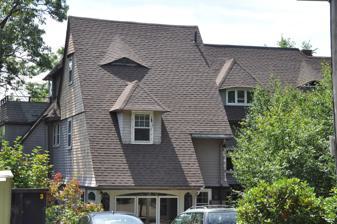
Building: House at 89 Rawson Road and 86 Colburne Crescent
Country: United States of America
Year built: 1900
Historic house in Massachusetts, United States United States historic place House at 89 Rawson Road and 86 Colbourne Crescent U.S. National Register of Historic Places View from Colbourne Crescent Location 89 Rawson Rd. and 86 Colbourne Crescent, Brookline, Massachusetts Coordinates 42°20′5″N 71°8′2″W / 42.33472°N 71.13389°W / 42.33472; -71.13389 Built 1900 Architect Chapman & Frazer Architectural style Shingle Style MPS Brookline MRA NRHP reference No. 85003302 Added to NRHP October 17, 1985 89 Rawson Road and 86 Colbourne Crescent are two historic Shingle Style houses located in Brookline, Massachusetts . Description and history The 2 + 1 ⁄ 2 -story wood-frame house that was designed by Chapman & Frazer for Thomas Shepard, and built in 1900. It is a large Shingle-style house, with a profusion of gables and recesses, and a uniform covering of wood shingles. The house occupies a large lot on Aspinwall Hill, with commanding views of the area. Thomas Shepard worked in his father's lumber business in Boston , and was responsible for developing family-owned land in northern Brookline. The house was listed on the National Register of Historic Places on October 17, 1985. See also National Register of Historic Places listings in Brookline, Massachusetts References